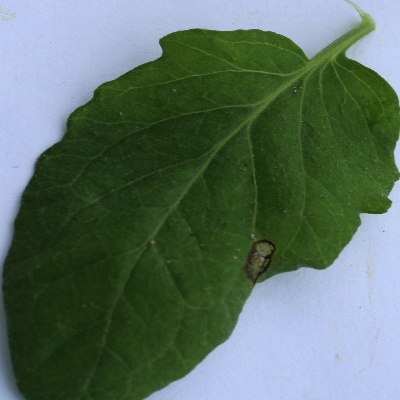
Crop: Tomato
Condition: septoria leaf spot